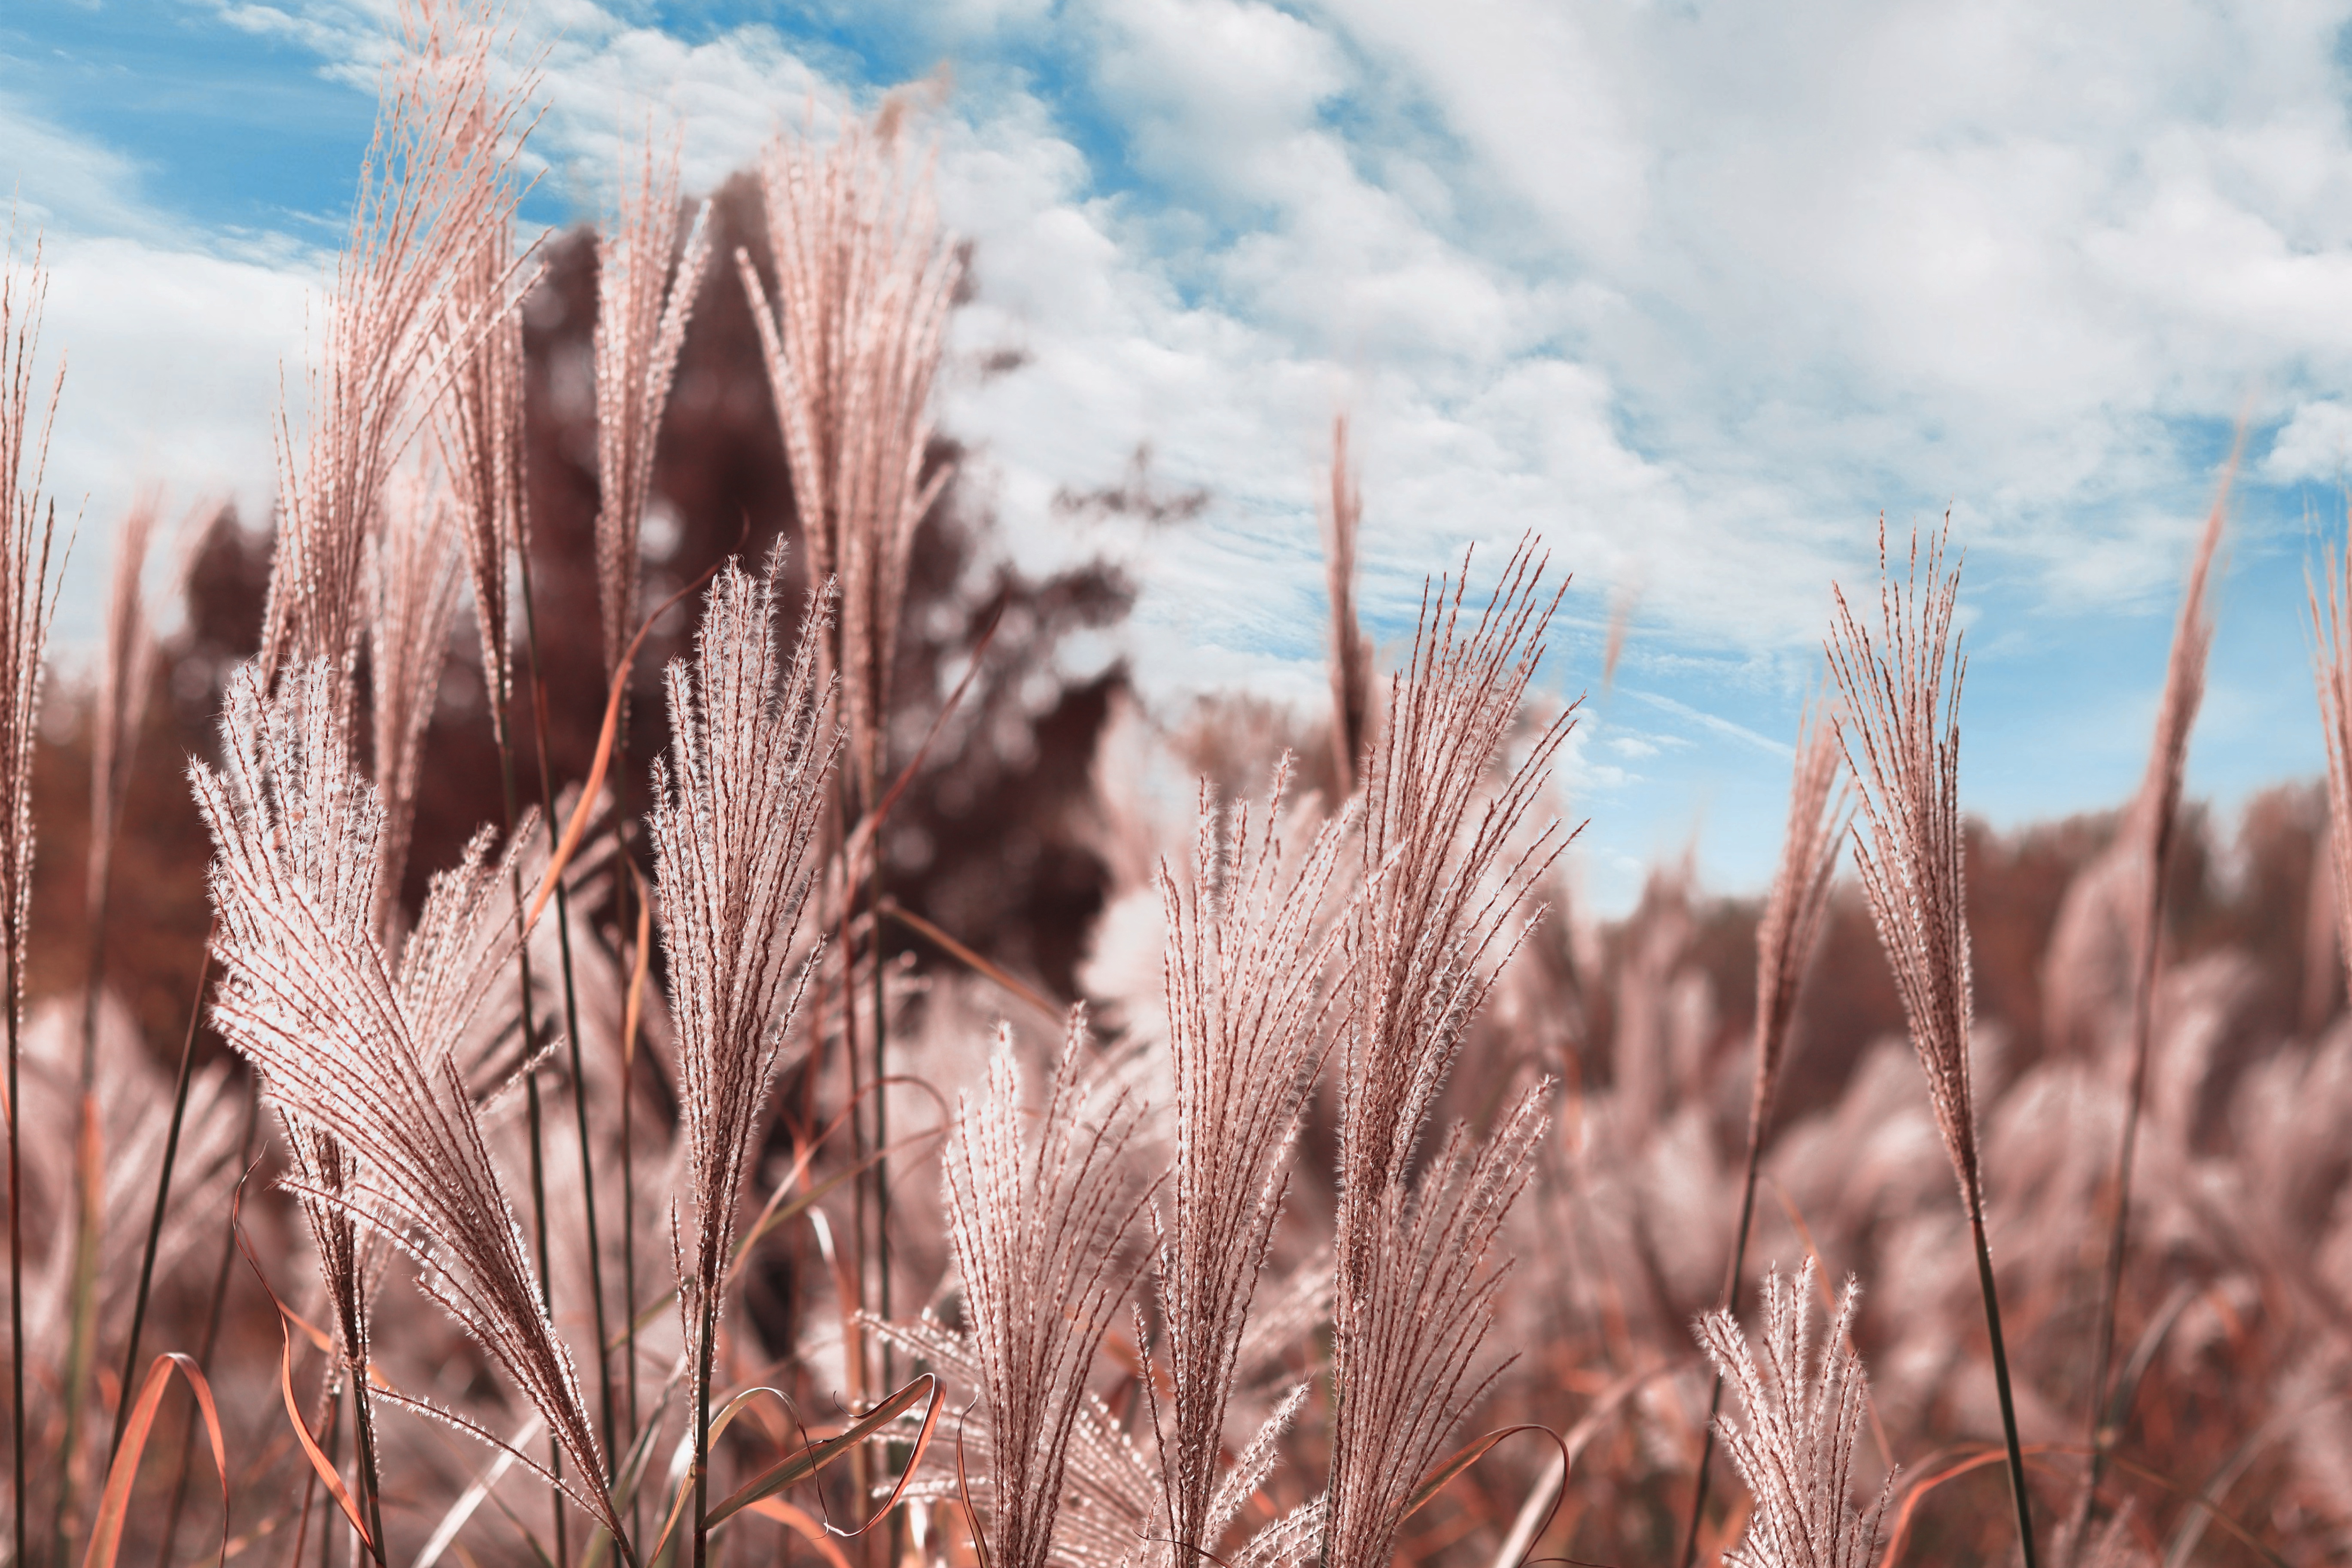
natural, cloud, sky, plant, flower, natural landscape, agriculture, terrestrial plant, grass, flowering plant, landscape, meadow, grass family, horizon, twig, tree, field, crop, prairie, winter, cash crop, plantation, wildflower, poales, plant stem, grassland, evening, cumulus, freezing, wind, soil, phragmites, durum, farm